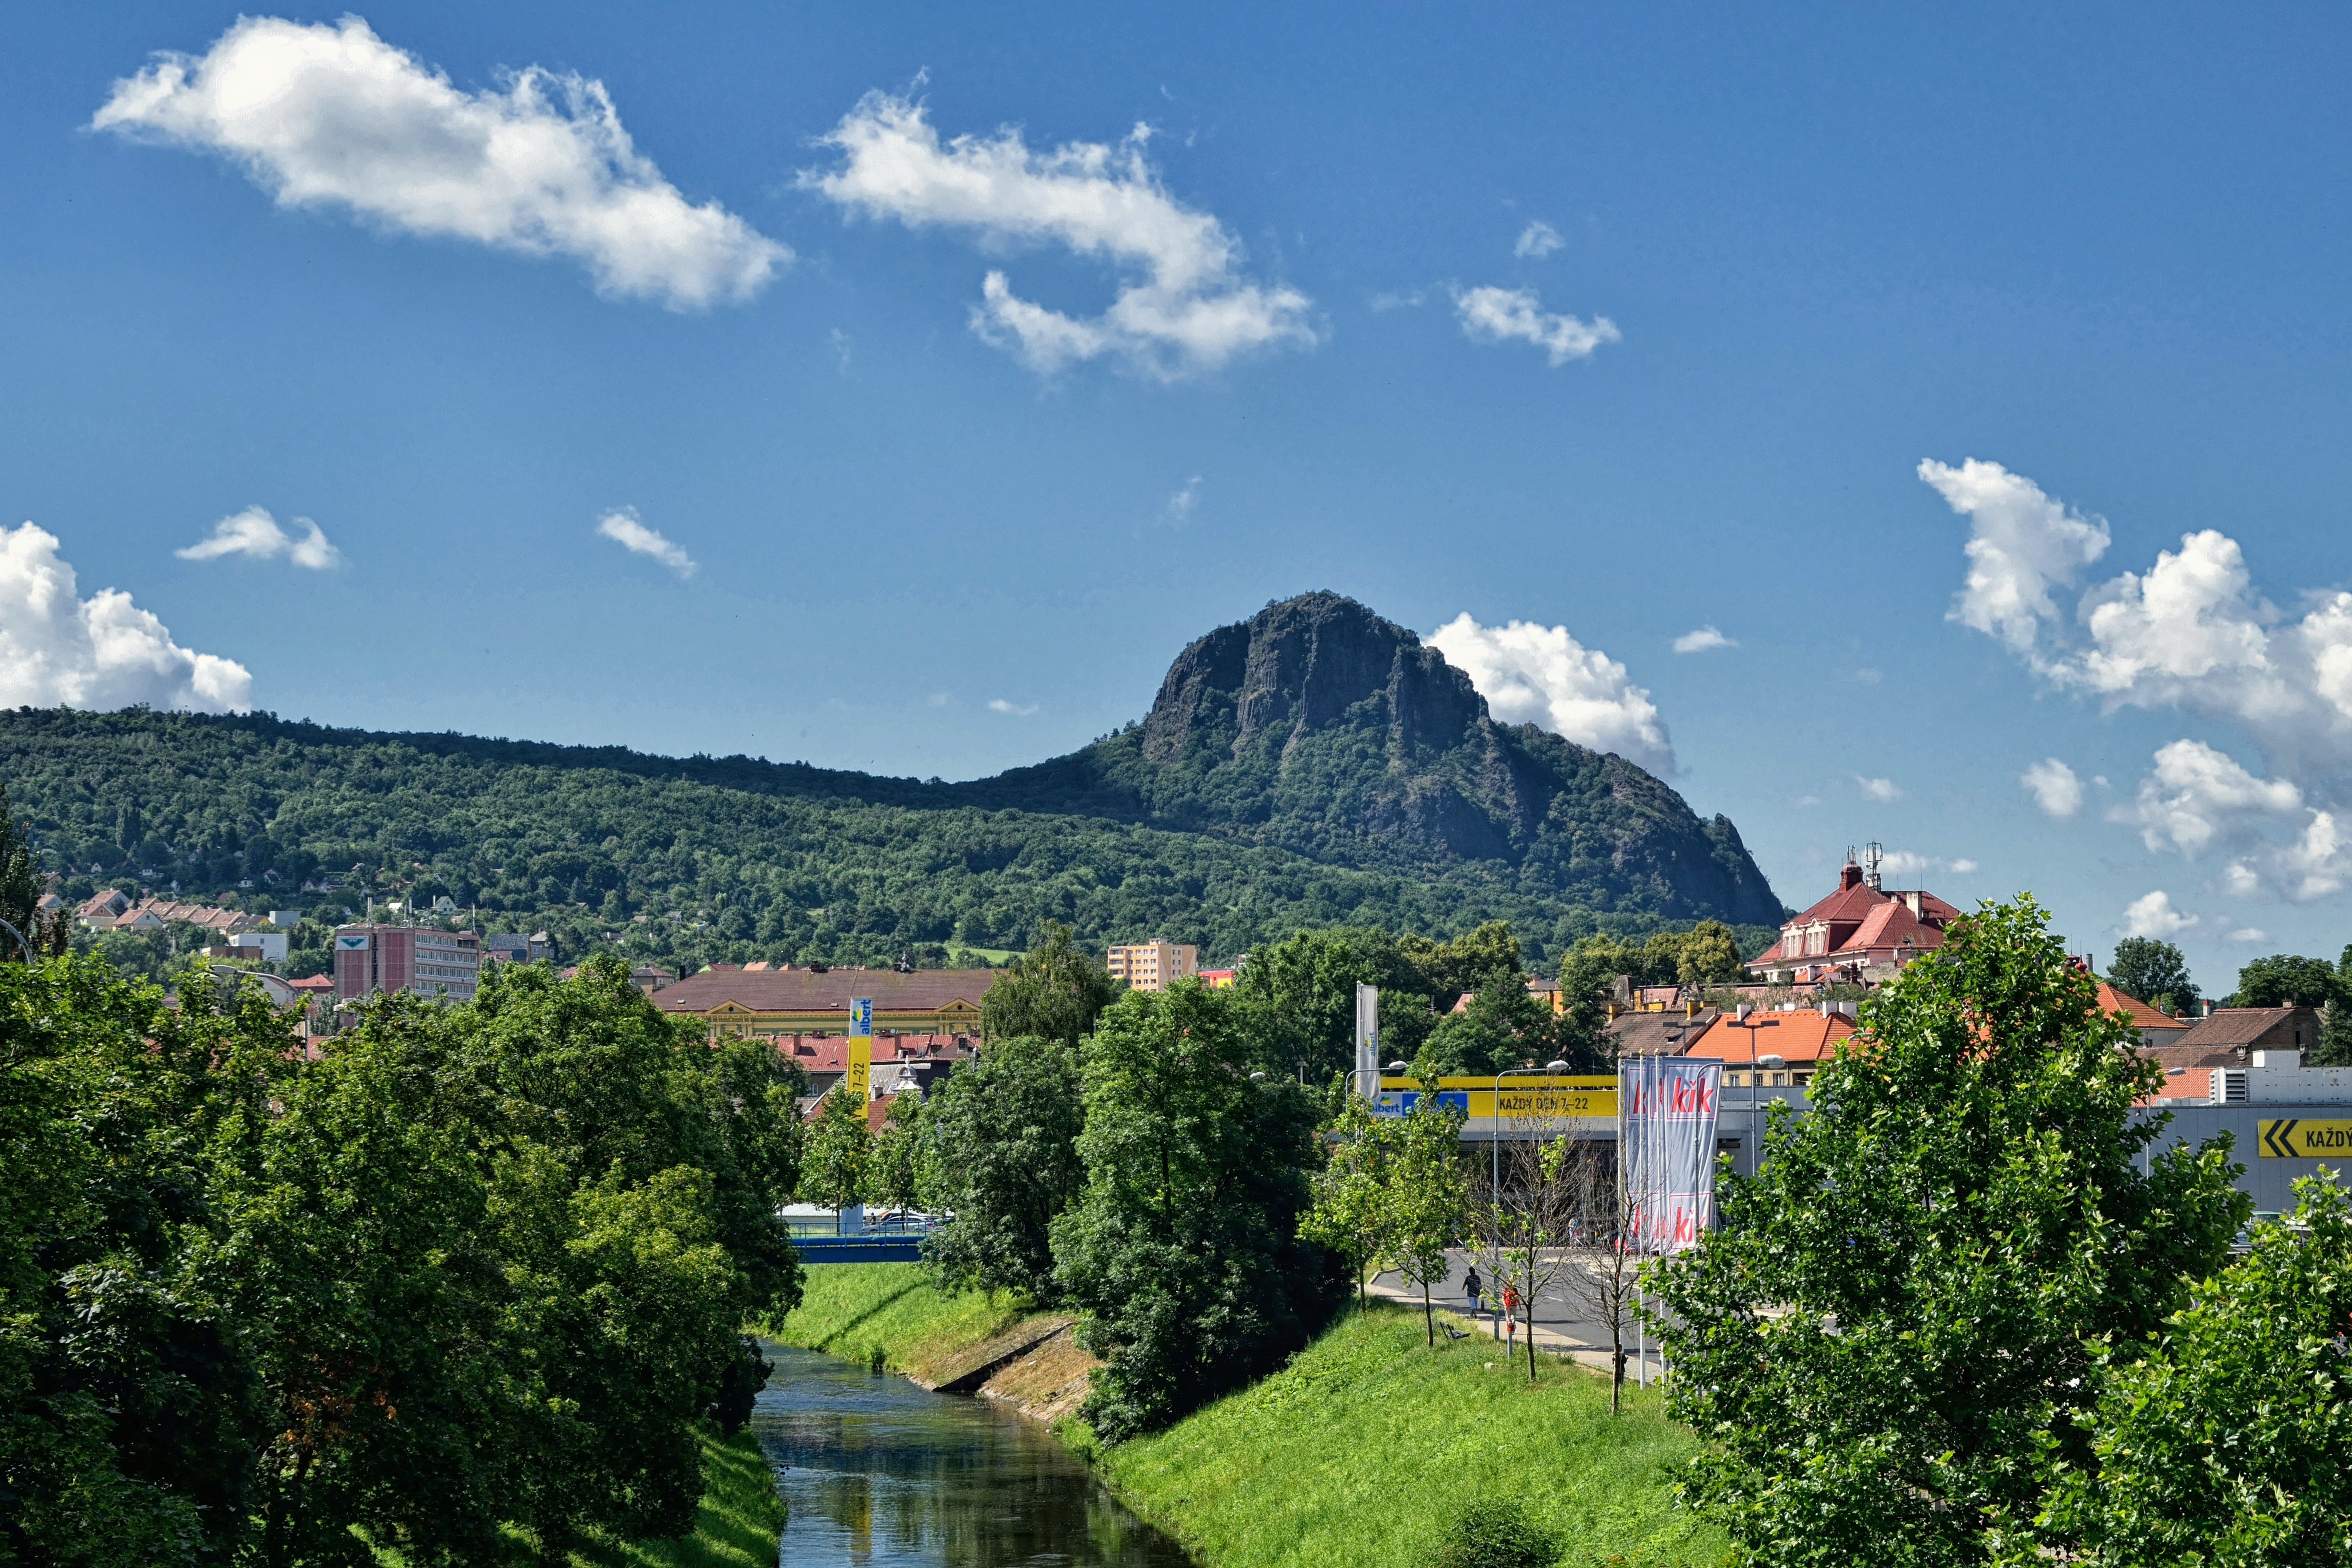
landscape, horizon, mountain, hill, flower, town, city, river, valley, mountain range, panorama, summer, vacation, village, park, tourism, background, alps, wallpaper, estate, rural area, aerial photography, b lina, boren, geographical feature, mountainous landforms